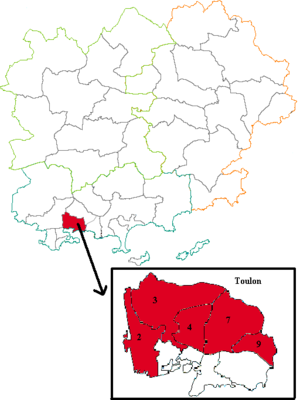
Deuxième circonscription législative du département du Var (France)
Le département français du Var est, sous la Cinquième République, constitué de quatre circonscriptions législatives de 1958 à 1986, de sept circonscriptions après le redécoupage électoral de 1986 puis de huit circonscriptions depuis le redécoupage de 2010, entré en application à compter des élections législatives de 2012.
La deuxième circonscription du Var est l'une des 8 circonscriptions législatives françaises que compte le département du Var situé en région Provence-Alpes-Côte d'Azur.